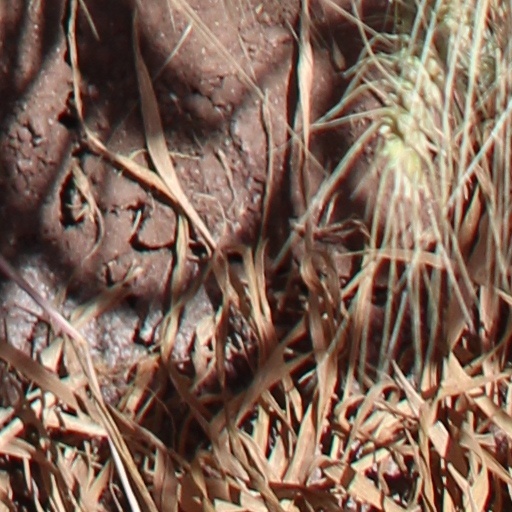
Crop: wheat